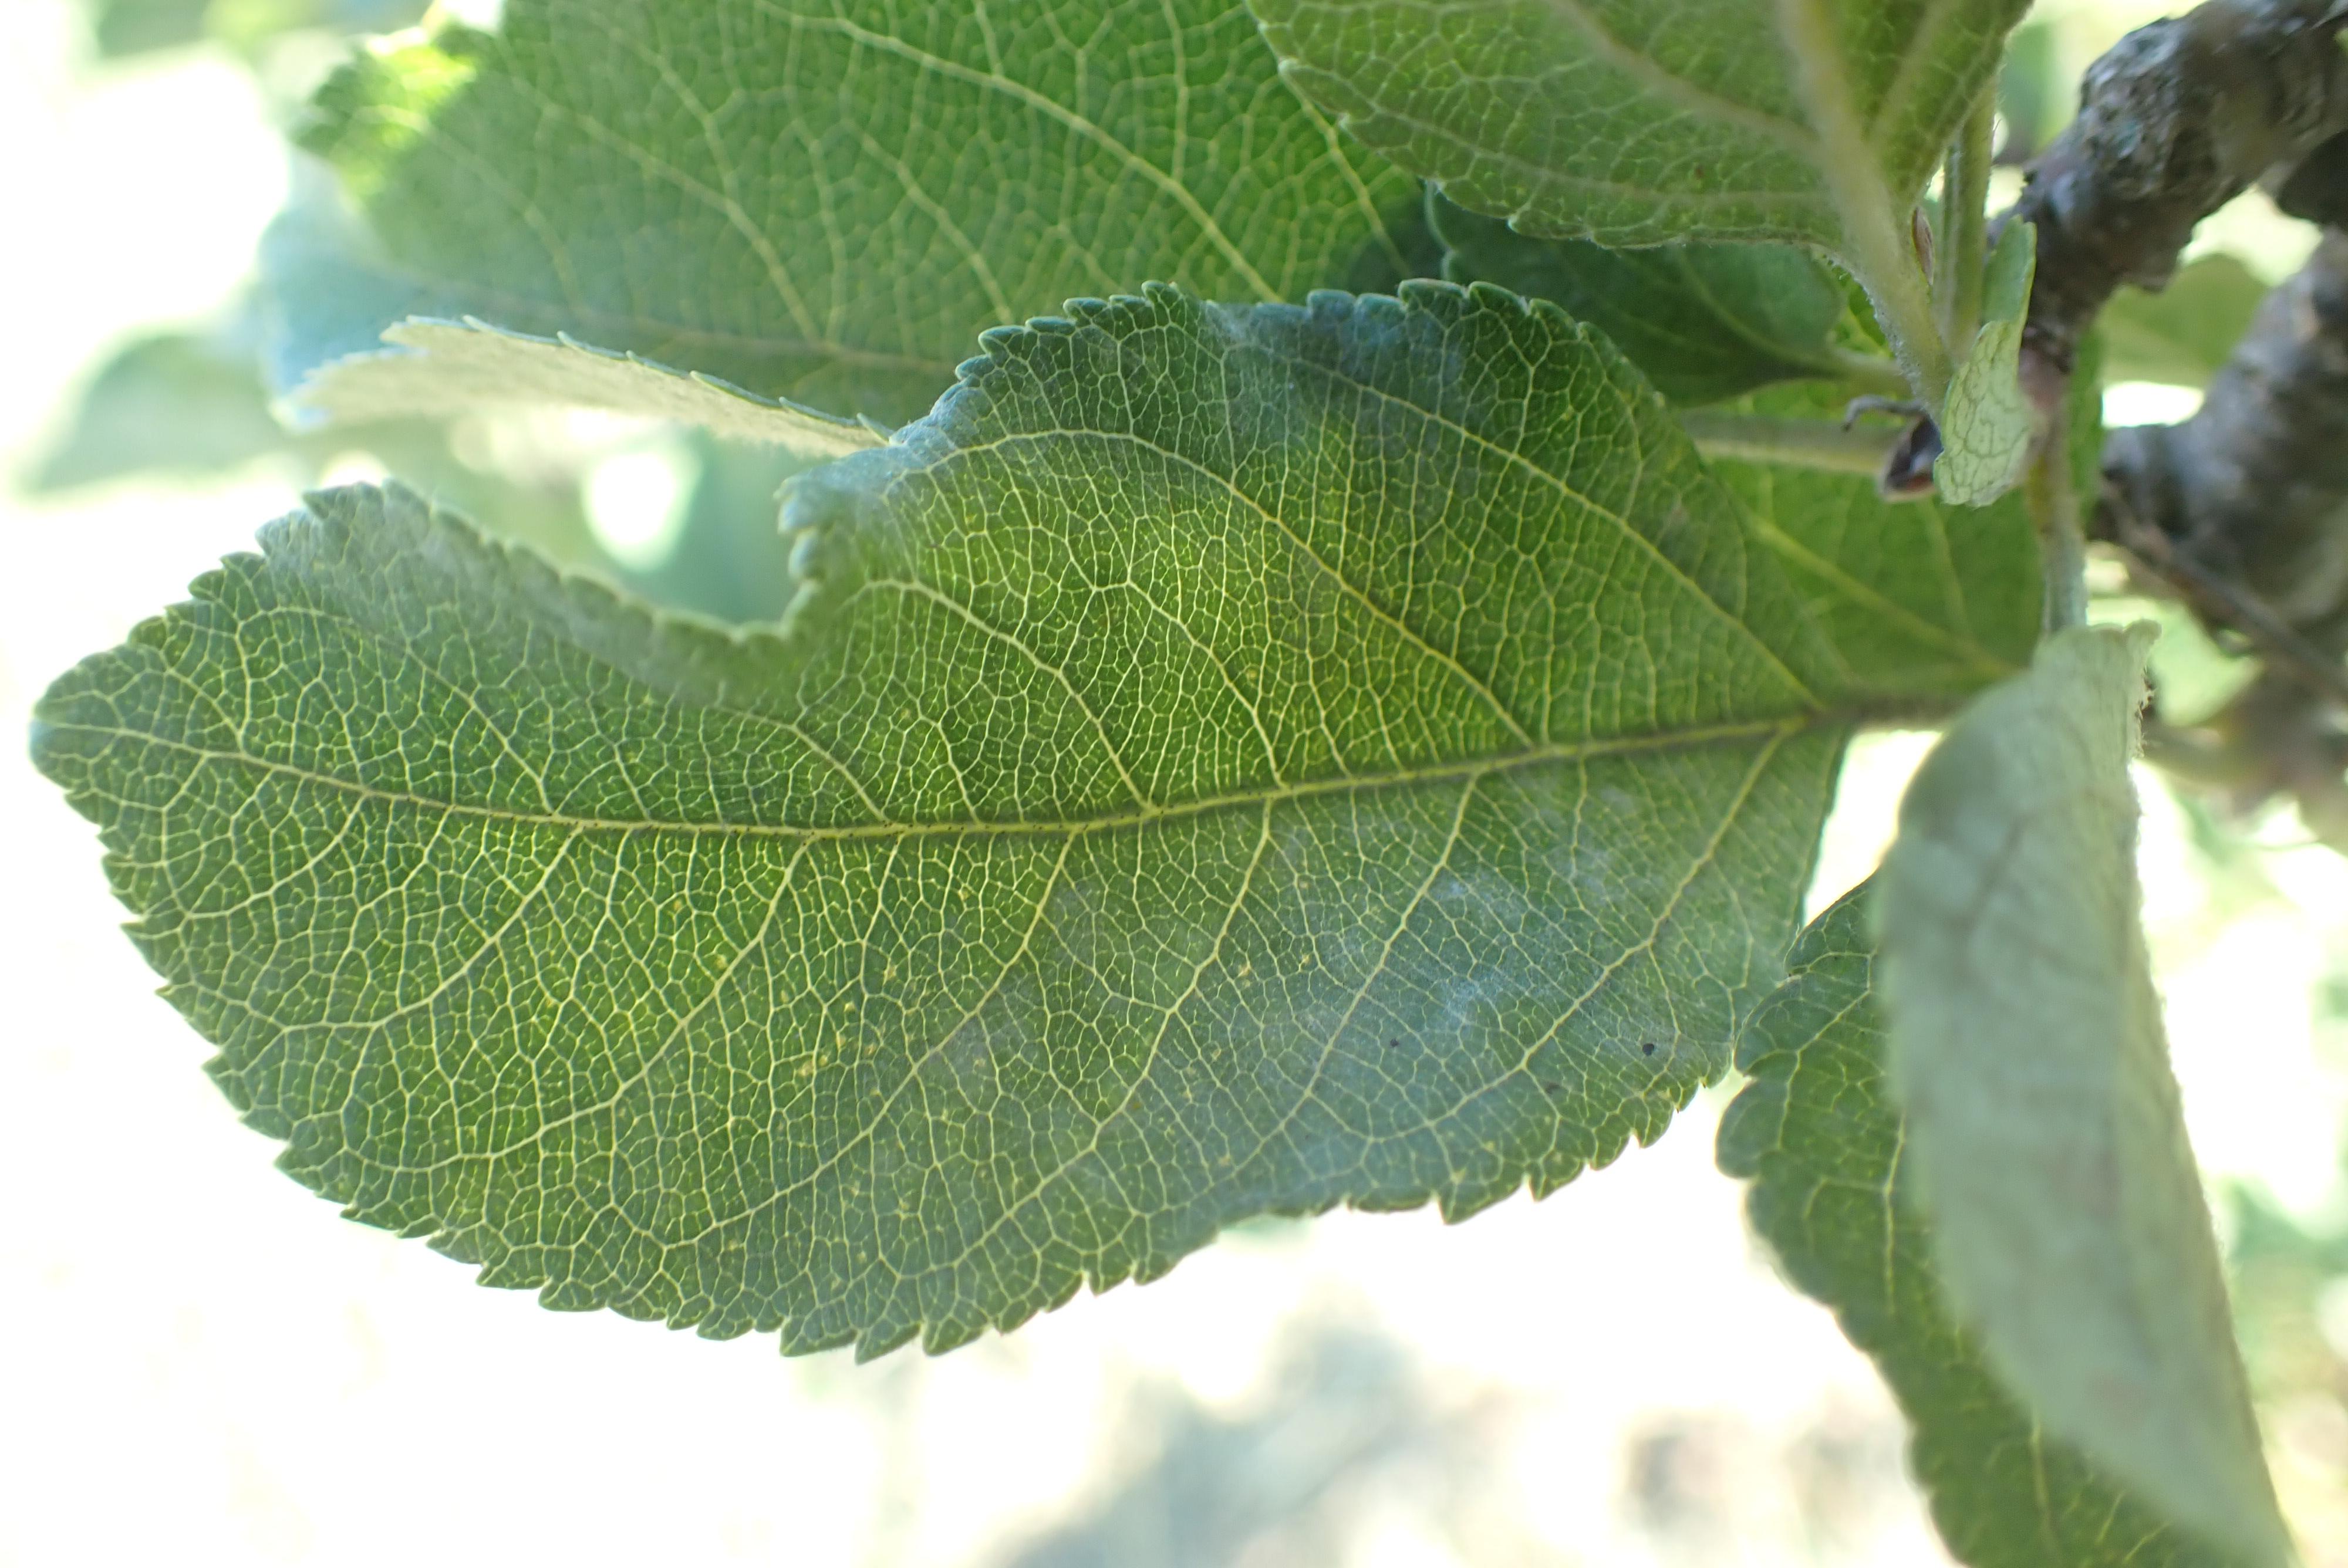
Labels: powdery_mildew